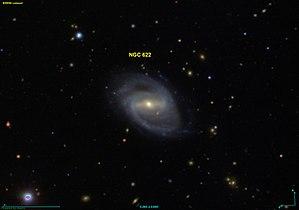
Image créée à l'aide du logiciel Aladin Sky Atlas du Centre de Données astronomiques de Strasbourg et des données de SDSS (Sloan Digital Sky Survey).
NGC 622 est une galaxie spirale barrée située dans la constellation de la Baleine à environ 231 millions d'années-lumière de la Voie lactée. Elle a été découverte par l'astronome britannique William Herschel en 1785.